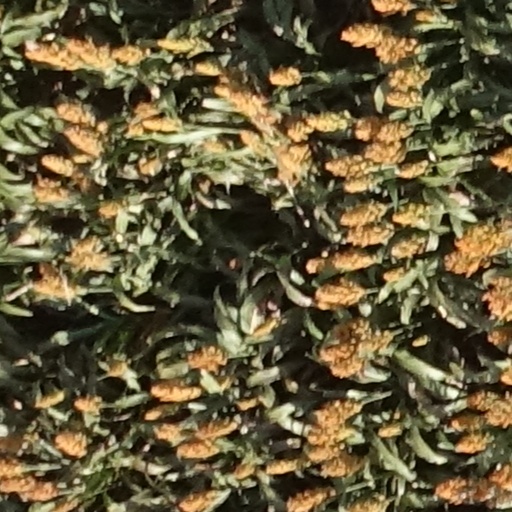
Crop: sorghum